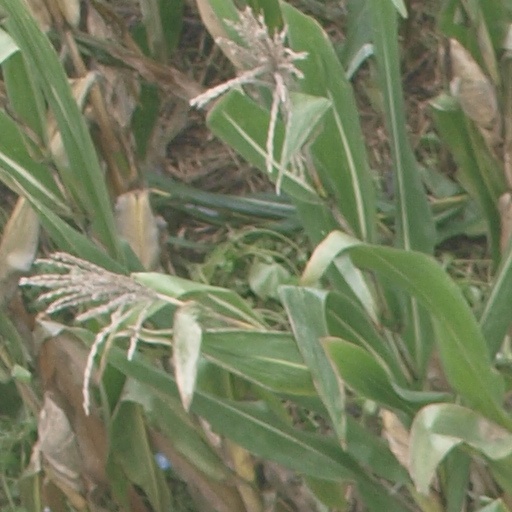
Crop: maize; corn